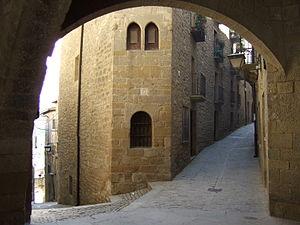
Sos del Rey Católico est une commune d’Espagne, dans la province de Saragosse, communauté autonome d'Aragon, de la comarque de Cinco Villas.